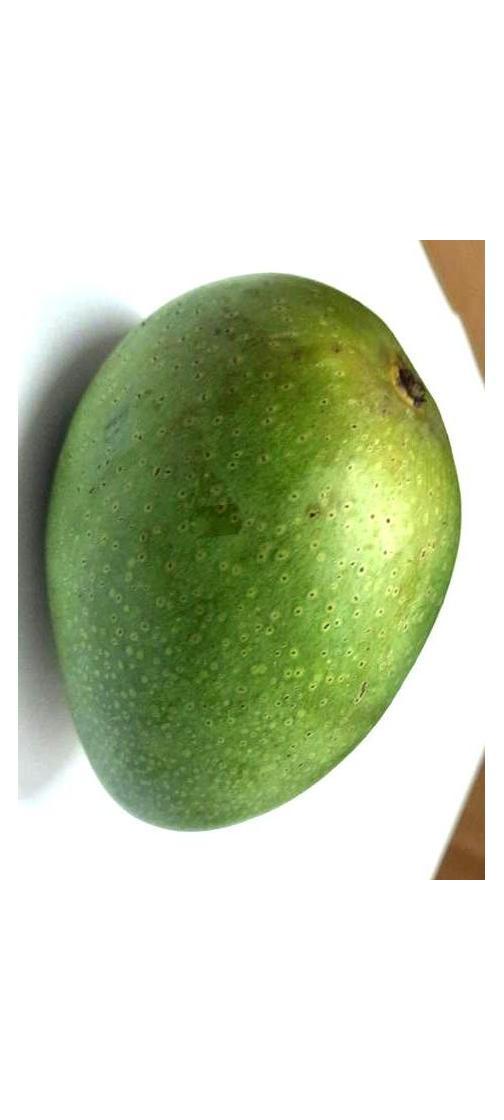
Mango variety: Ashshina Zhinuk